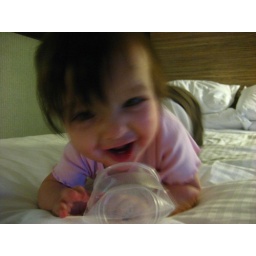
Kezzie thought the little plastic cups in our room were amazing.